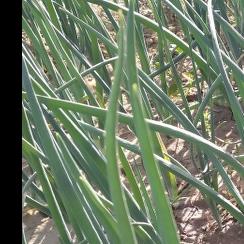
Crop: Onion
Condition: healthy-leaf